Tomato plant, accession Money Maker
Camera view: horizontal (90 deg, fisheye); turntable rotation: 270 degrees
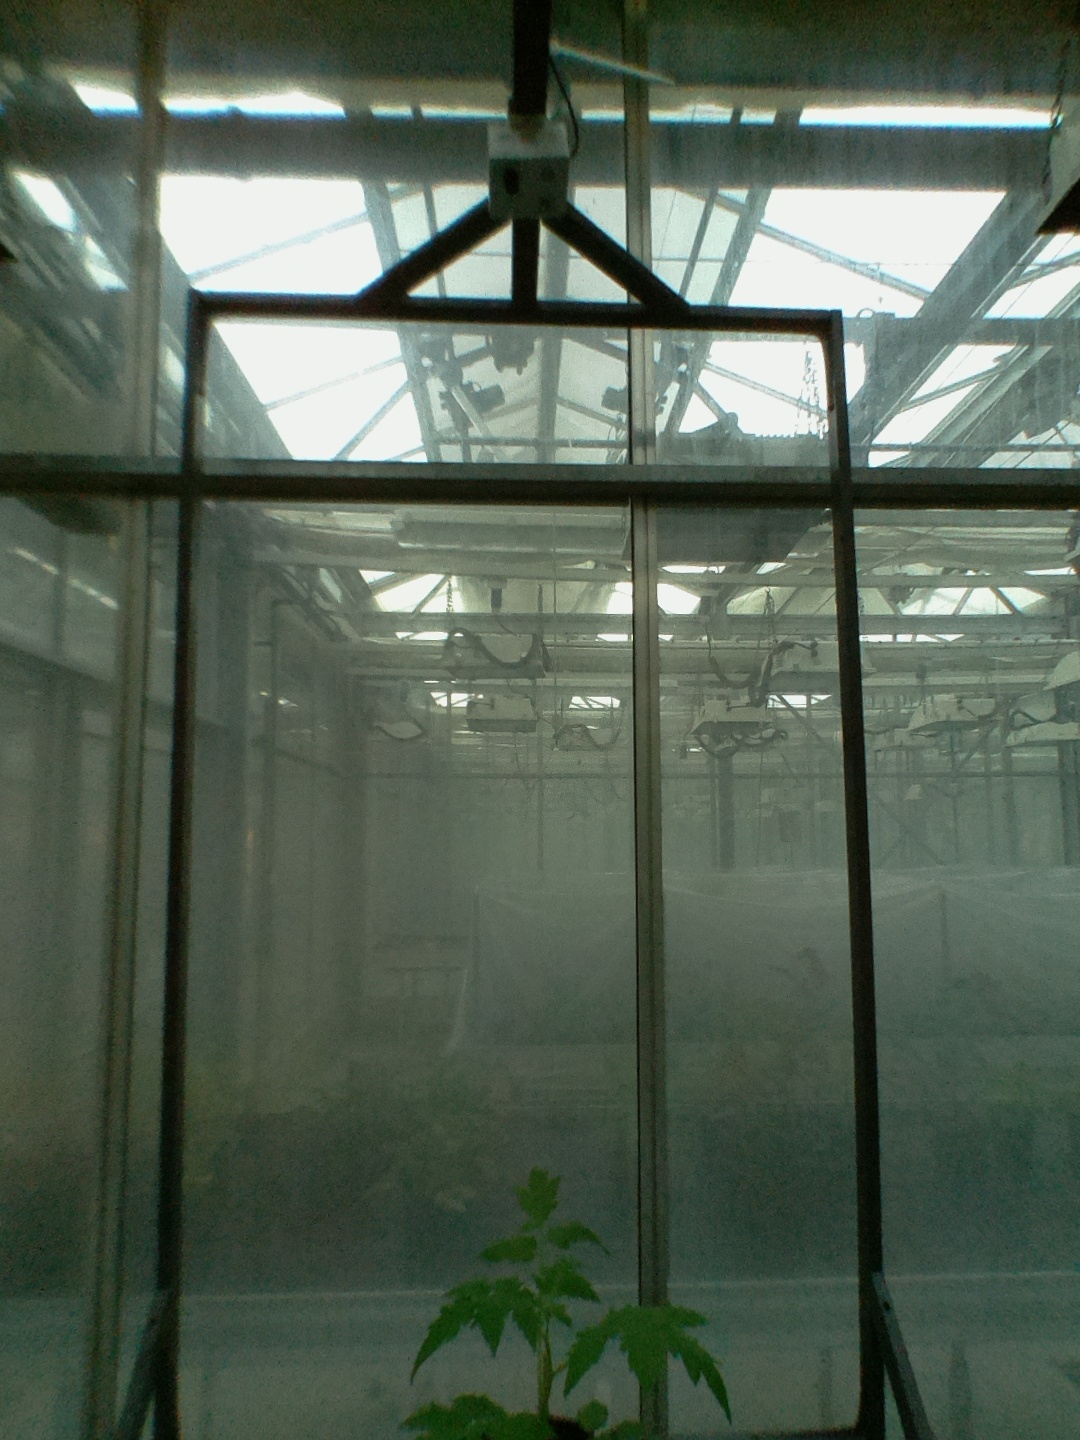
BBCH growth stage 13: 6 of true leaves visible